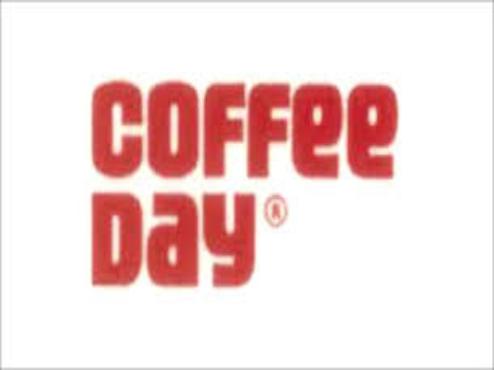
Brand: Cafe Coffee Day
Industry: Food